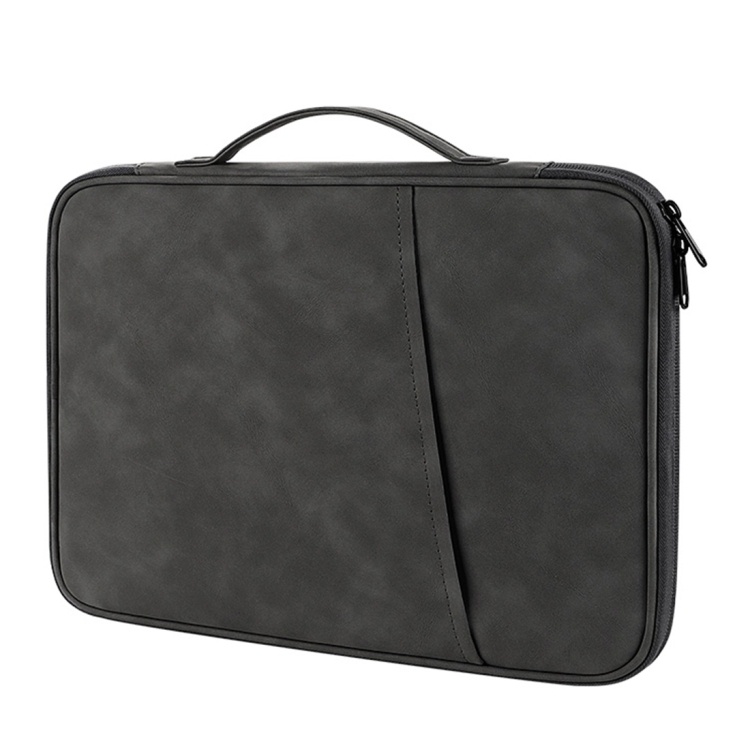
For 12.9-13 inch Laptop Portable Sheepskin Texture Leather Bag(Grey)
Brand: GarSupply
1. Thick fleece layer inside, shock absorption and buffer pressure 2. Internal compartment design, other items can be placed while placing the computer 3. Large capacity, can accommodate notebooks, power mice, mobile phones, tablet magazines, etc. 4. Portable design, easy to carry when going out 5. Fabric: leather
Category: Electronics > Electronics Accessories > Memory Accessories > Memory Cases